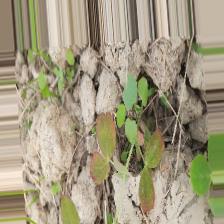
Label: Lentil Rust